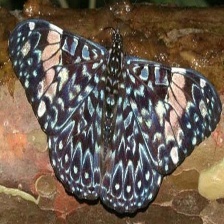
Species: RED CRACKER